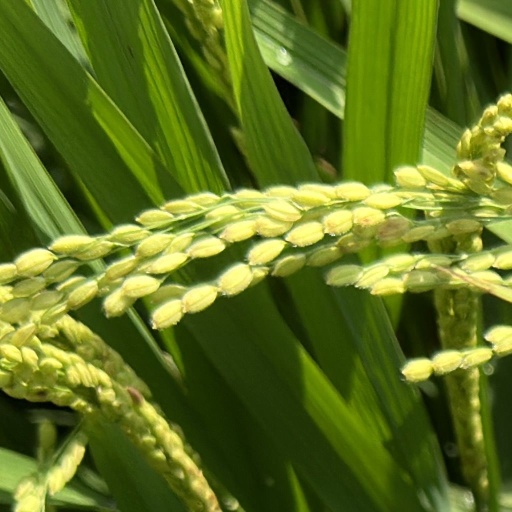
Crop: rice